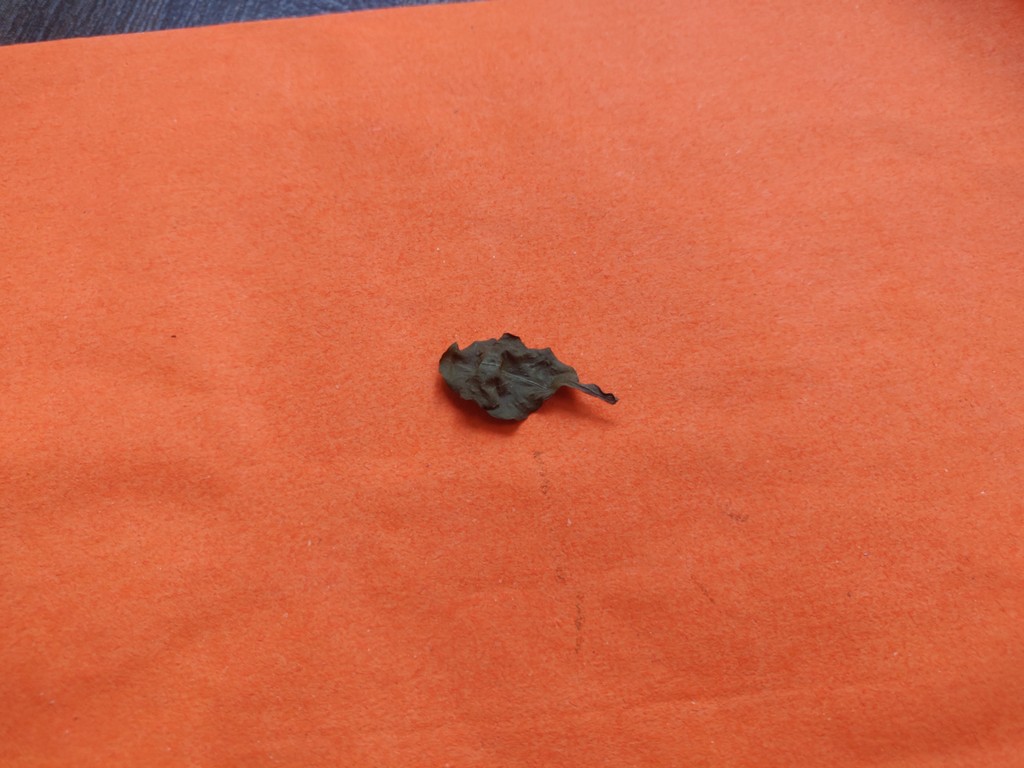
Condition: Dried
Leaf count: single
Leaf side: unknown